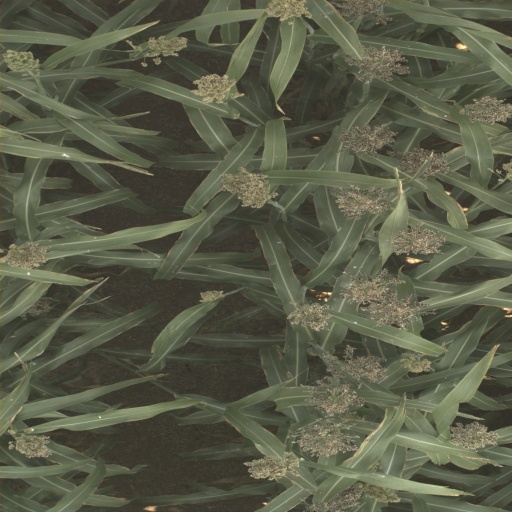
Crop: sorghum